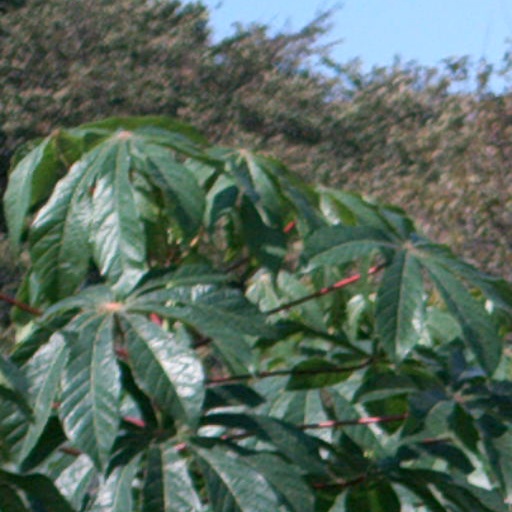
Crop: cassava